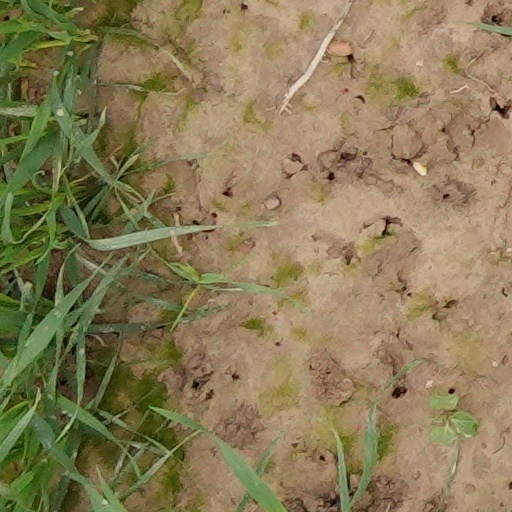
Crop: wheat